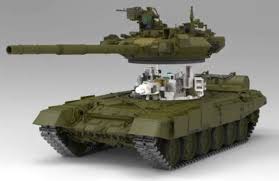
Label: Tank